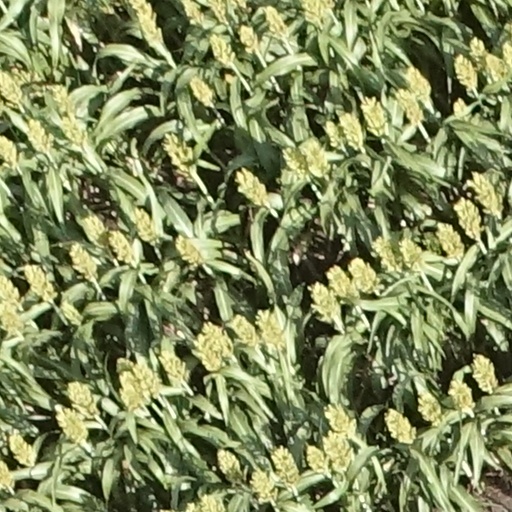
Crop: sorghum